Miquel Barceló

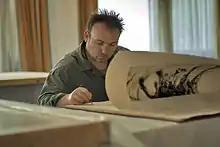
Miquel Barceló in 2011

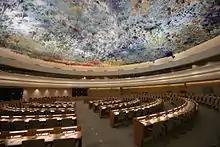
Miquel Barceló decorated the ceiling of the Human Rights and Alliance of Civilizations Room, used by the United Nations Human Rights Council, in the Palace of Nations (Geneva).

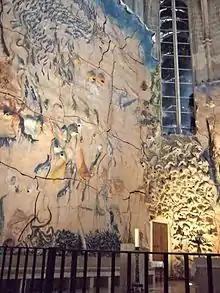
Sculpture in the cathedral La Seu, Palma, Mallorca

After having studied at the Arts and Crafts School of Palma for two years, he enrolled at the Fine Arts School of Barcelona in 1974. However, he only studied at this school for a few months. A year later he returned to Mallorca to participate in the happenings and actions of protest of the group "Taller Llunàtic", a conceptual avantgarde group. He also took part in the creation of their artist periodical "Neon de Suro" (21 issues from 1957 to 1982).